History of Edmonton

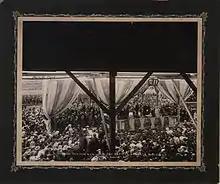
Crowds celebrating Edmonton being named Alberta's capital, 1905.

In 1802, both forts were moved upstream (southwest) to the Rossdale Flats, close by present-day downtown Edmonton. The forts were moved east (to near Smoky Lake, then moved back to the Rossdale site in 1813. Following the merger of the HBC and NWC in 1821, the name Fort Augustus was dropped, with operations centralized under Fort Edmonton. The fort served as headquarters for the HBC fur trade operations North Saskatchewan District of Rupert's Land.